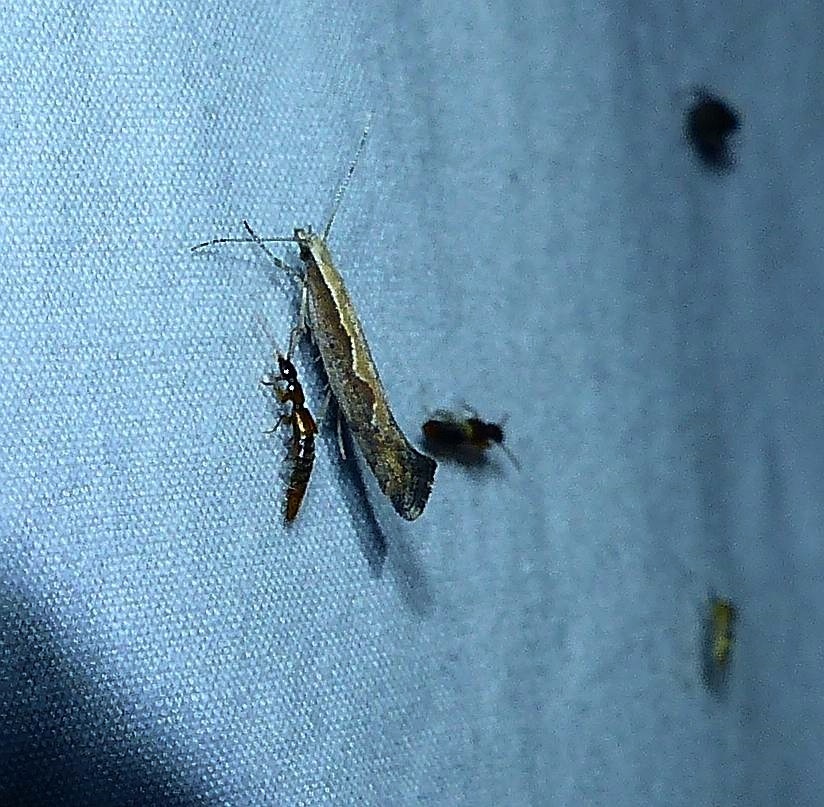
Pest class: diamondback_moth